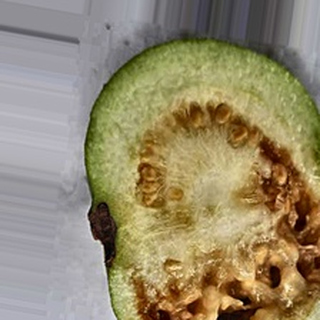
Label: guava_fruit_fly